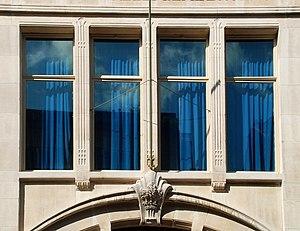
Belgique - Bruxelles - École Rodenbach (Art nouveau - architecte Henri Jacobs - 1905-1911)
L'école communale nᵒ 4 de Forest, dite « école Rodenbach », est une école de style Art nouveau édifiée par l'architecte Henri Jacobs aux numéros 37 et 39 de la rue Rodenbach à Forest, Bruxelles.